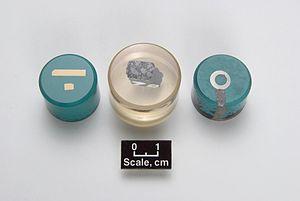
La céramographie est l'art et la science de la préparation, de l'examen et de l'évaluation des microstructures en céramique.